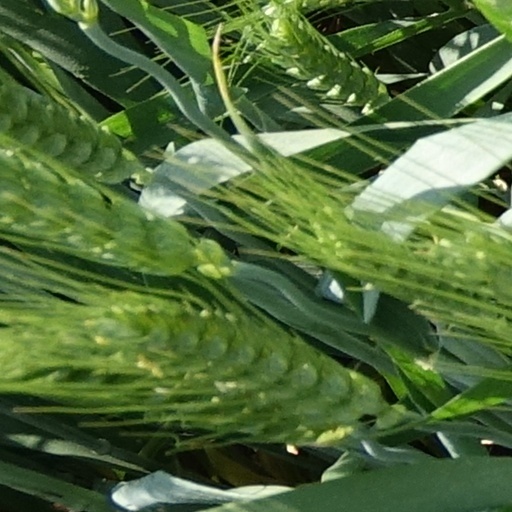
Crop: wheat